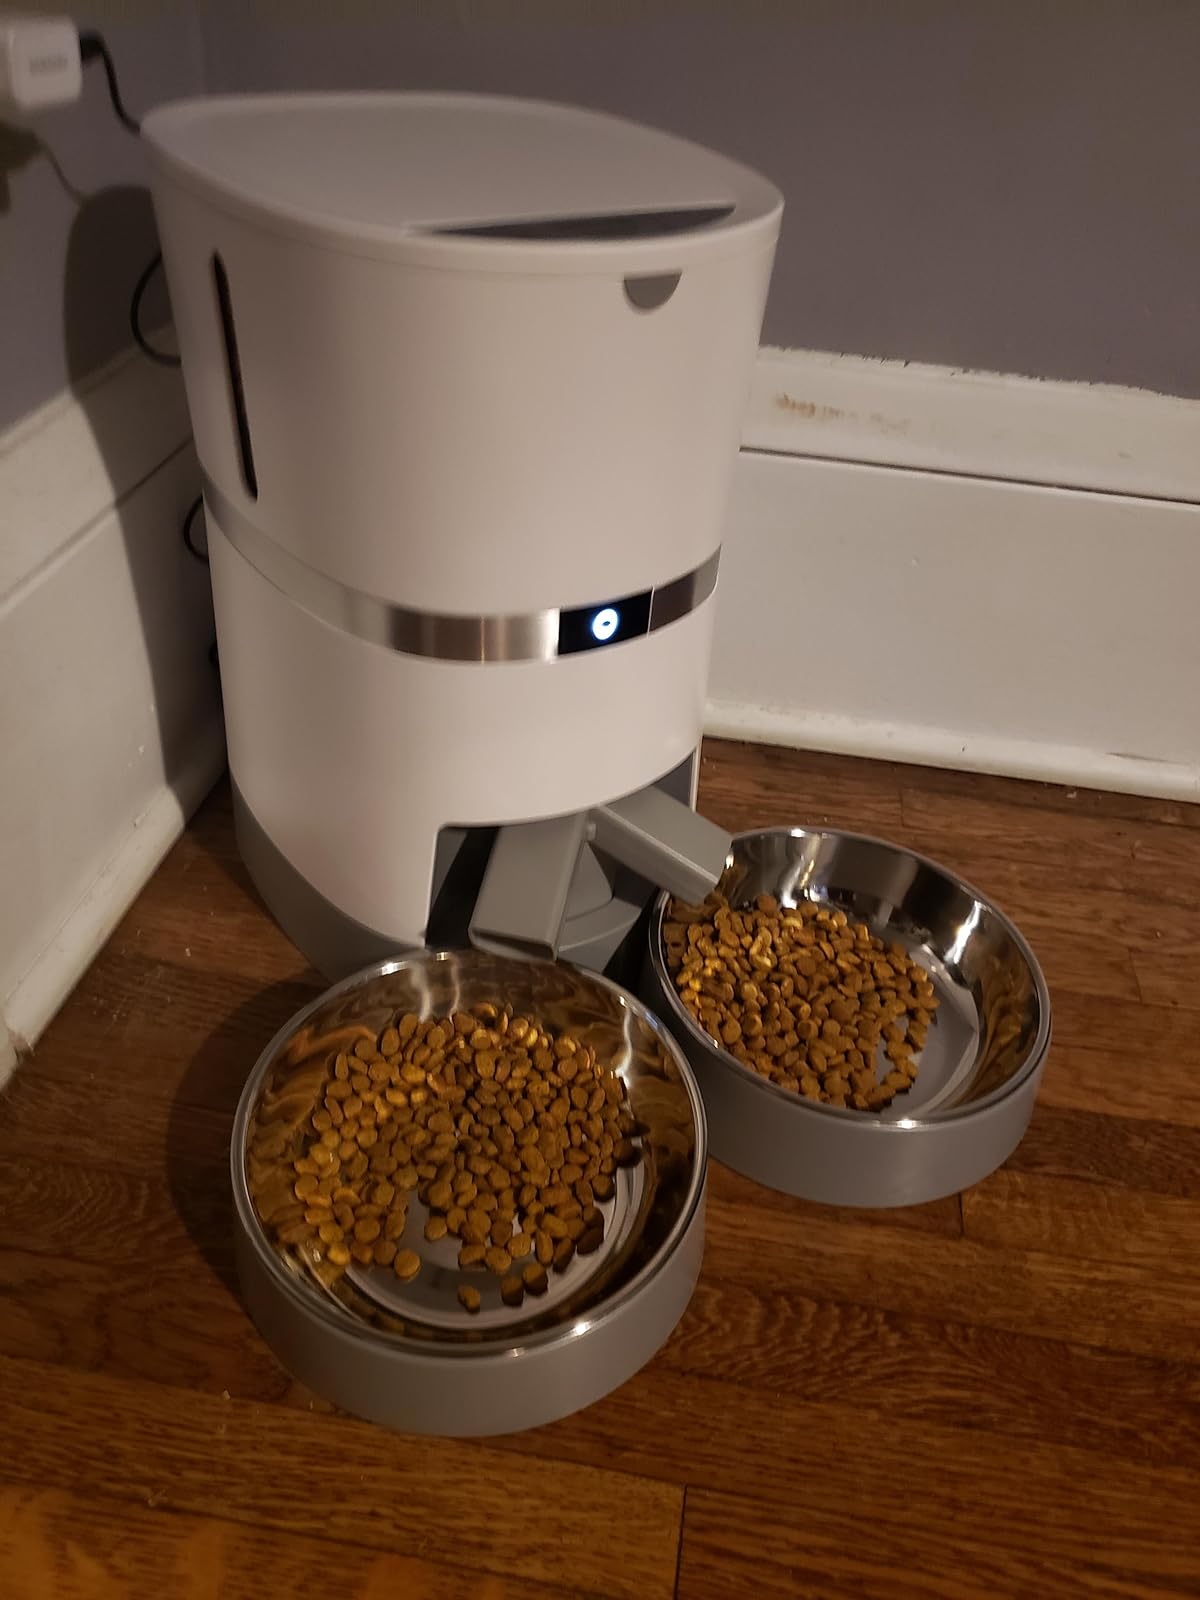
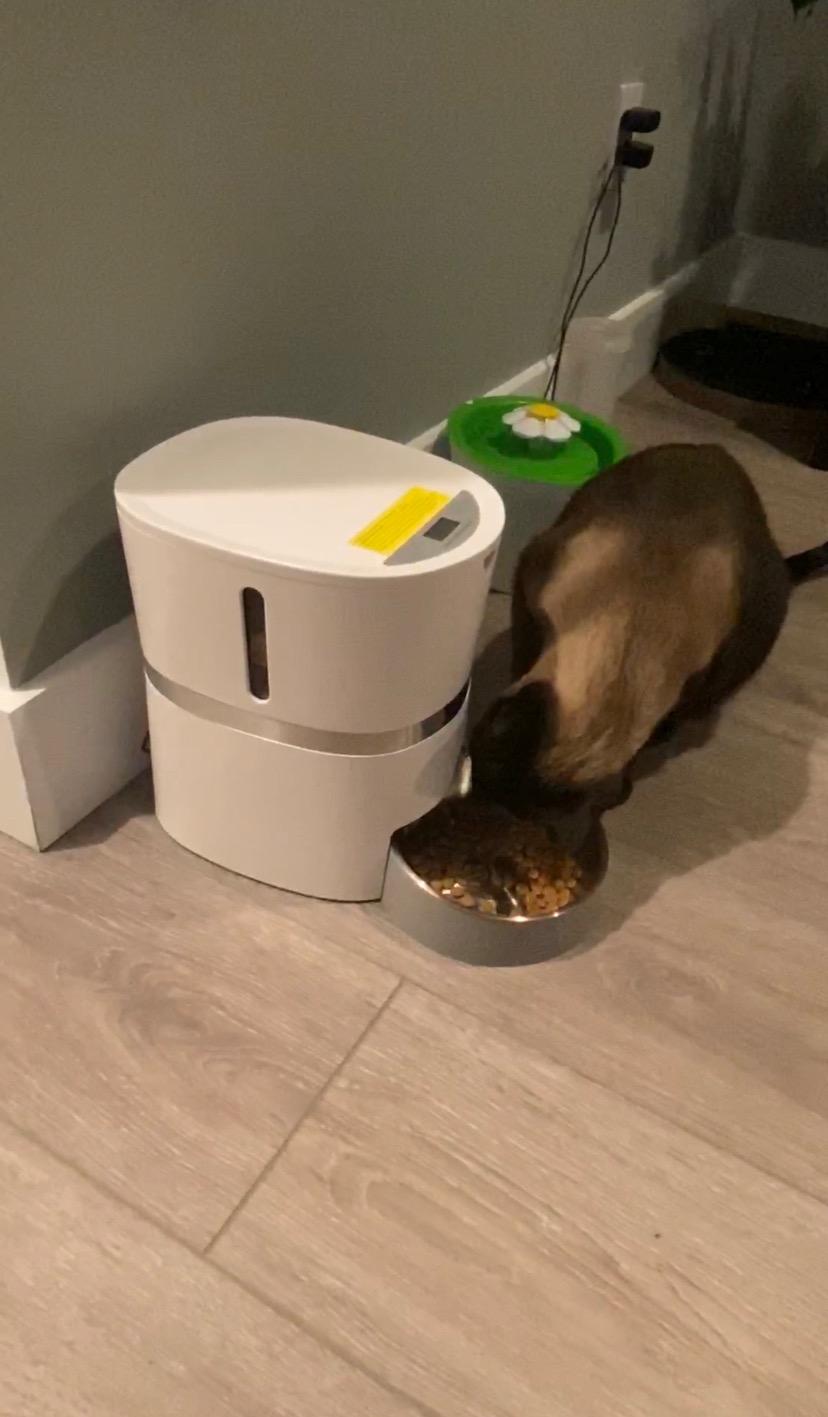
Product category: items_feeder
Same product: no